Water privatisation in Jakarta

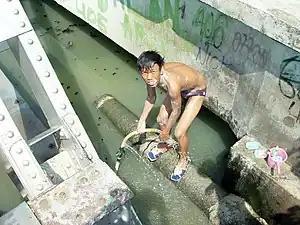
A boy takes a shower from what may be an illegal water connection, illustrating the complicated notion of "water losses" in a city characterised by widespread poverty.

Water losses have been reduced, but much slower than foreseen in the concession contracts. In the eastern half, they have increased again between 2003 and 2007. According to Palyja, in its western half of the concession non-revenue water declined from 57 percent in 1998 to 47 percent in 2007 and 37 percent in 2012. According to data from the Jakarta Water Supply Regulatory Body non-revenue water in the eastern half declined from 58 percent in 1998 to 44 percent in 2003, but then increased again to 52 percent. This compares unfavorably with the 2007 target of 34 percent. Water losses include illegal connections, some of which are used by the poor to serve their basic needs.